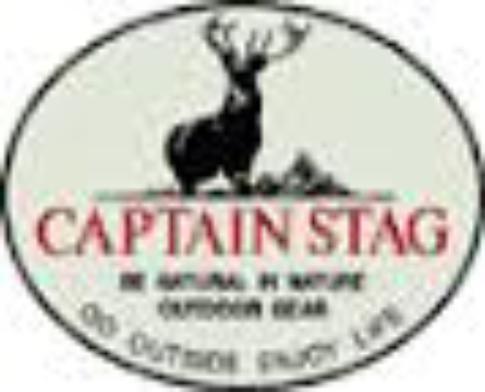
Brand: captain stag
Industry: Necessities